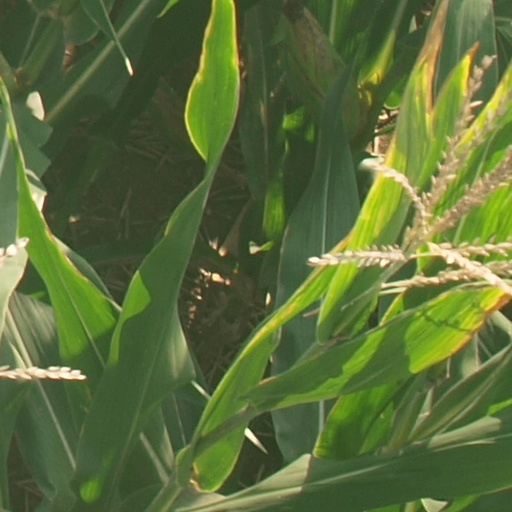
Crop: maize; corn